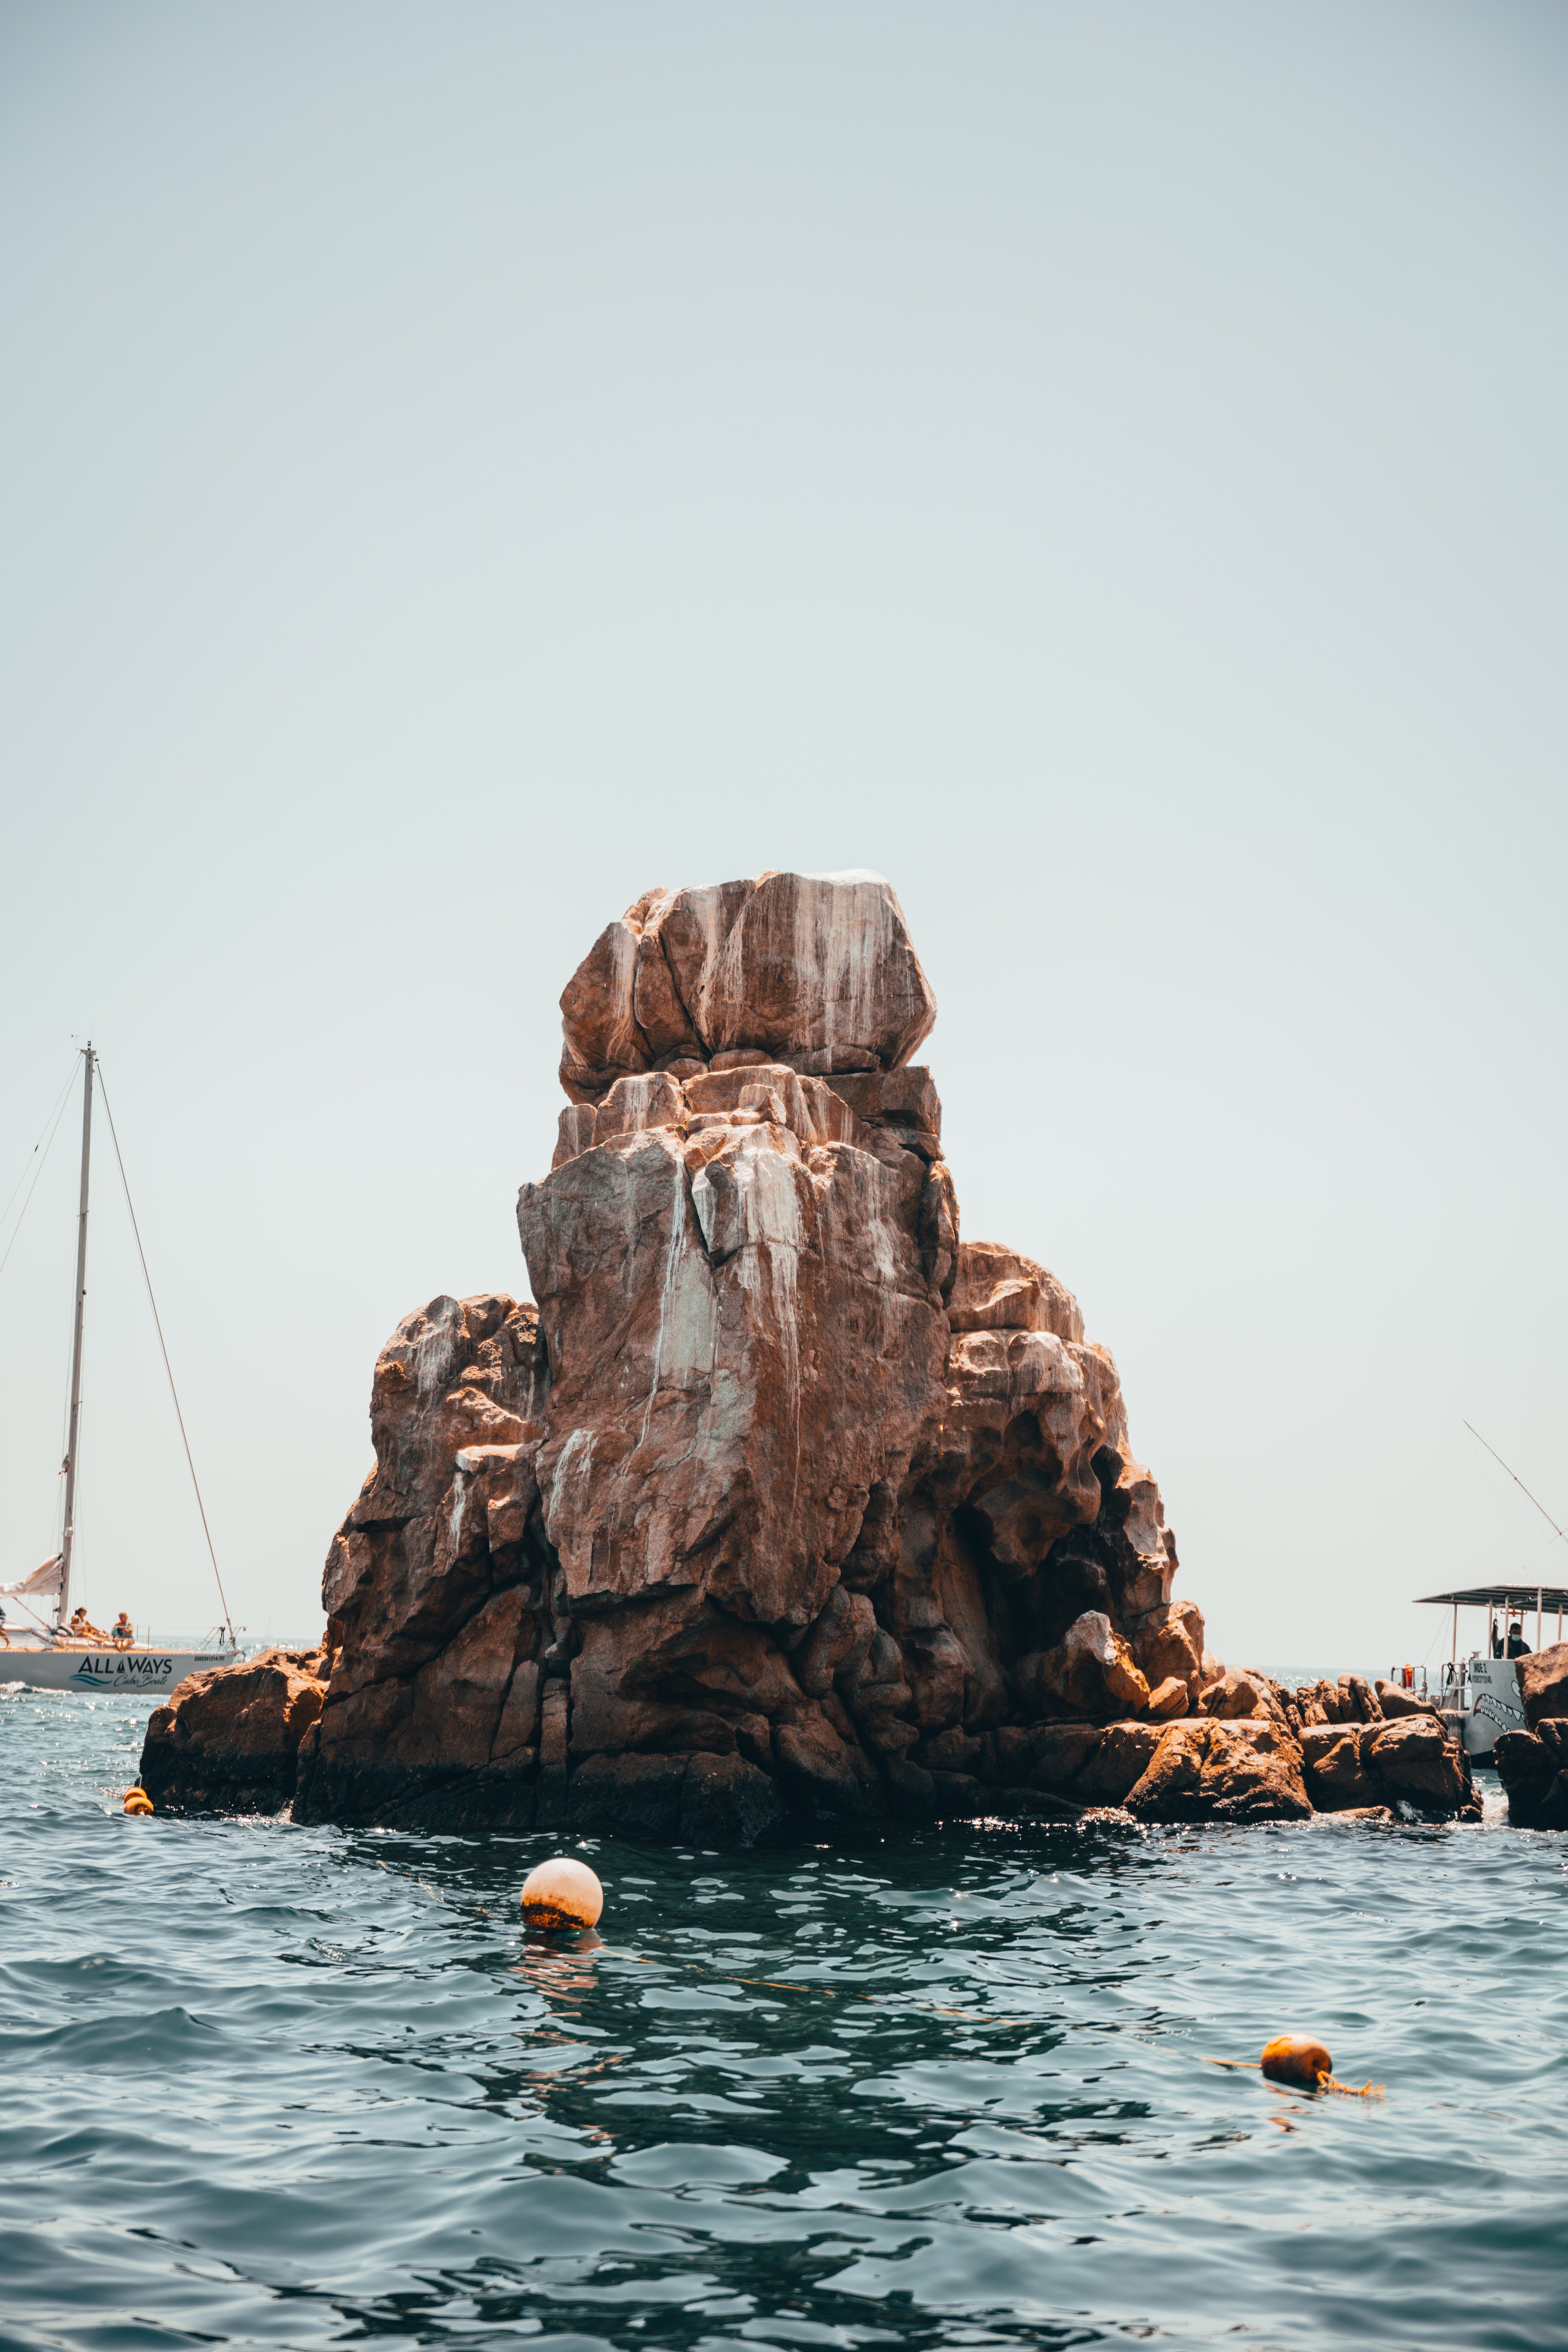
sea, water, sky, nature, azure, coastal and oceanic landforms, bedrock, horizon, formation, mountain, summer, natural landscape, landscape, klippe, wind wave, boats and boating equipment and supplies, calm, boat, travel, recreation, headland, lake, outcrop, coast, plant, rock, island, ocean, tropics, cape, tourism, tree, watercraft, sound, water transportation, leisure, wave, skerry, escarpment, evening, cliff, vacation, promontory, bay, channel, stack, islet, inlet, boating, reflection